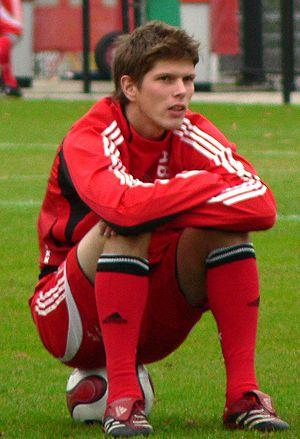
Dirk Jan Klaas Huntelaar, dit Klaas-Jan Huntelaar, né le 12 août 1983 à Drempt, est un footballeur international néerlandais, évoluant au poste d'attaquant de pointe avec l'équipe des Pays-Bas et l'Ajax Amsterdam.